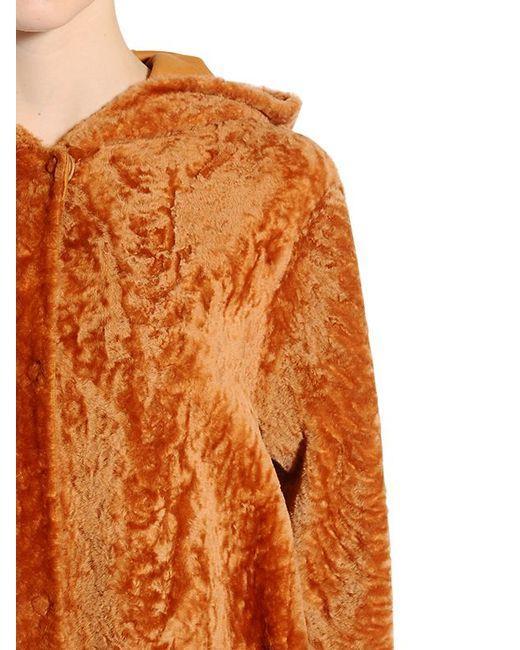
Orangefarbene Lammfell-Langarmjacke mit Kapuze